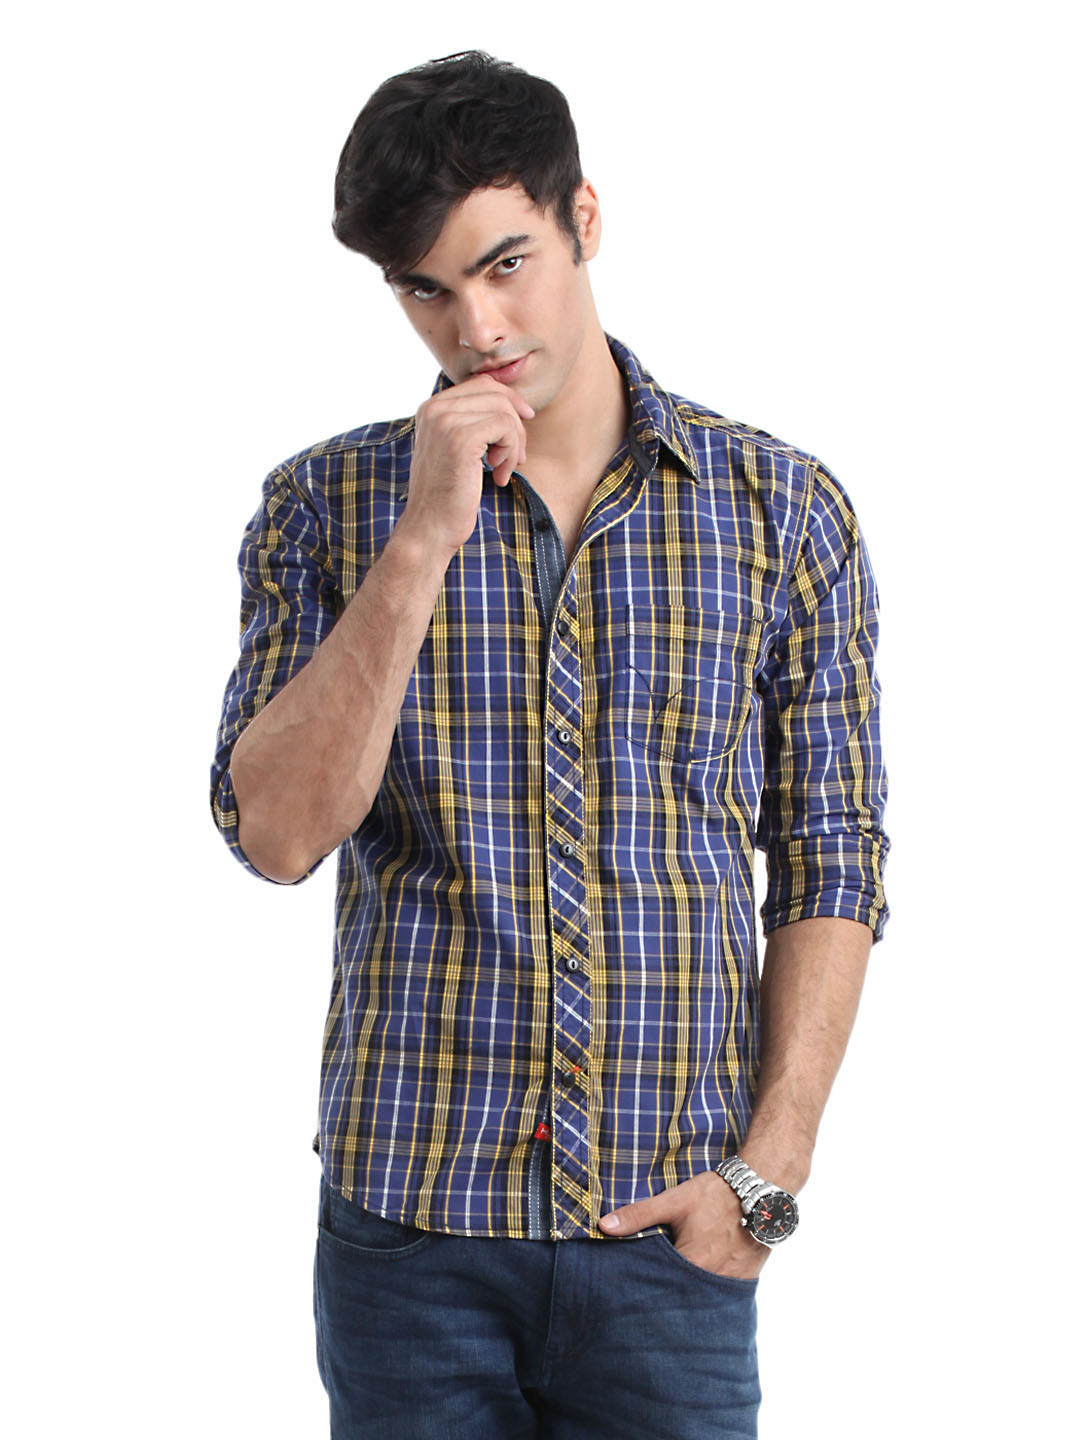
Highlander Men Check Blue Shirt
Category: Apparel / Topwear / Shirts
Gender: Men
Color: Blue
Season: Summer 2012
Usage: Casual